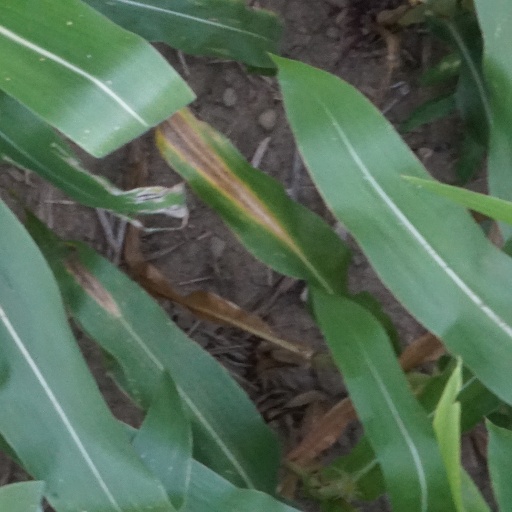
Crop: maize; corn